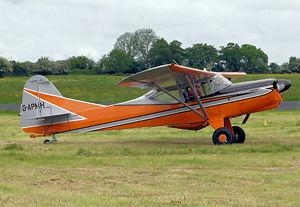
L'Auster J/1 Autocrat est un avion triplace de tourisme dérivé du Taylorcraft Auster Mk.V. Cet appareil a donné naissance à de nombreux dérivés et reste le plus réussi des avions civils britanniques produits immédiatement après la fin de la Seconde Guerre mondiale.